Nikumaroro

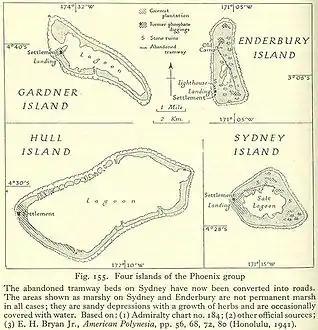
Gardner and other islands of the Phoenix Group, from a geographical handbook compiled by the British Admiralty in 1943-45

On 1 December 1938, members of the British Pacific Islands Survey Expedition arrived to evaluate the island as a possible location for either seaplane landings or an airfield. On 20 December, more British officials arrived with 20 Gilbertese settlers in the last colonial expansion of the British Empire (other than formal annexations preparatory to withdrawal, etc.).